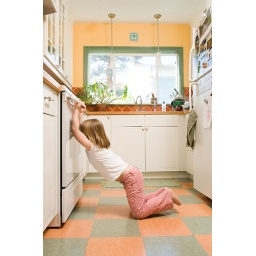
Young girl in the kitchen